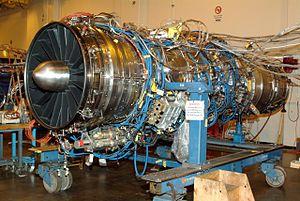
Le General Electric/Rolls-Royce F136 était un turbofan avancé en développement par les compagnies General Electric et Rolls-Royce Holdings plc. pour le Lockheed Martin F-35 Lightning II. Les deux compagnies stoppèrent leurs travaux sur le projet en décembre 2011, après avoir échoué à obtenir du soutien du Pentagone pour un développement plus avancé.